Fourth Pema Khandu ministry

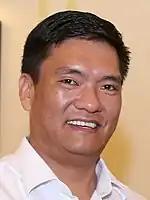
Pema KhanduHon'ble Chief Minister of Arunachal Pradesh

This is the Cabinet of the state of Arunachal Pradesh, India which forms the executive branch of the government of Arunachal Pradesh. Along with the Chief Minister, there is a Deputy Chief Minister and 10 Cabinet Ministers.